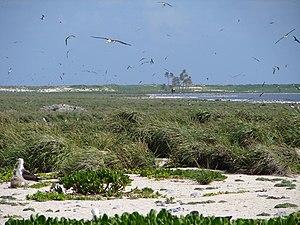
L’Albatros de Laysan est une espèce de petit albatros originaire des îles Hawaii. Son nom vient de l’île de Laysan au nord ouest de l’archipel d’Hawaii d’où est originaire la colonie la plus importante avec 2,5 millions d’oiseaux.